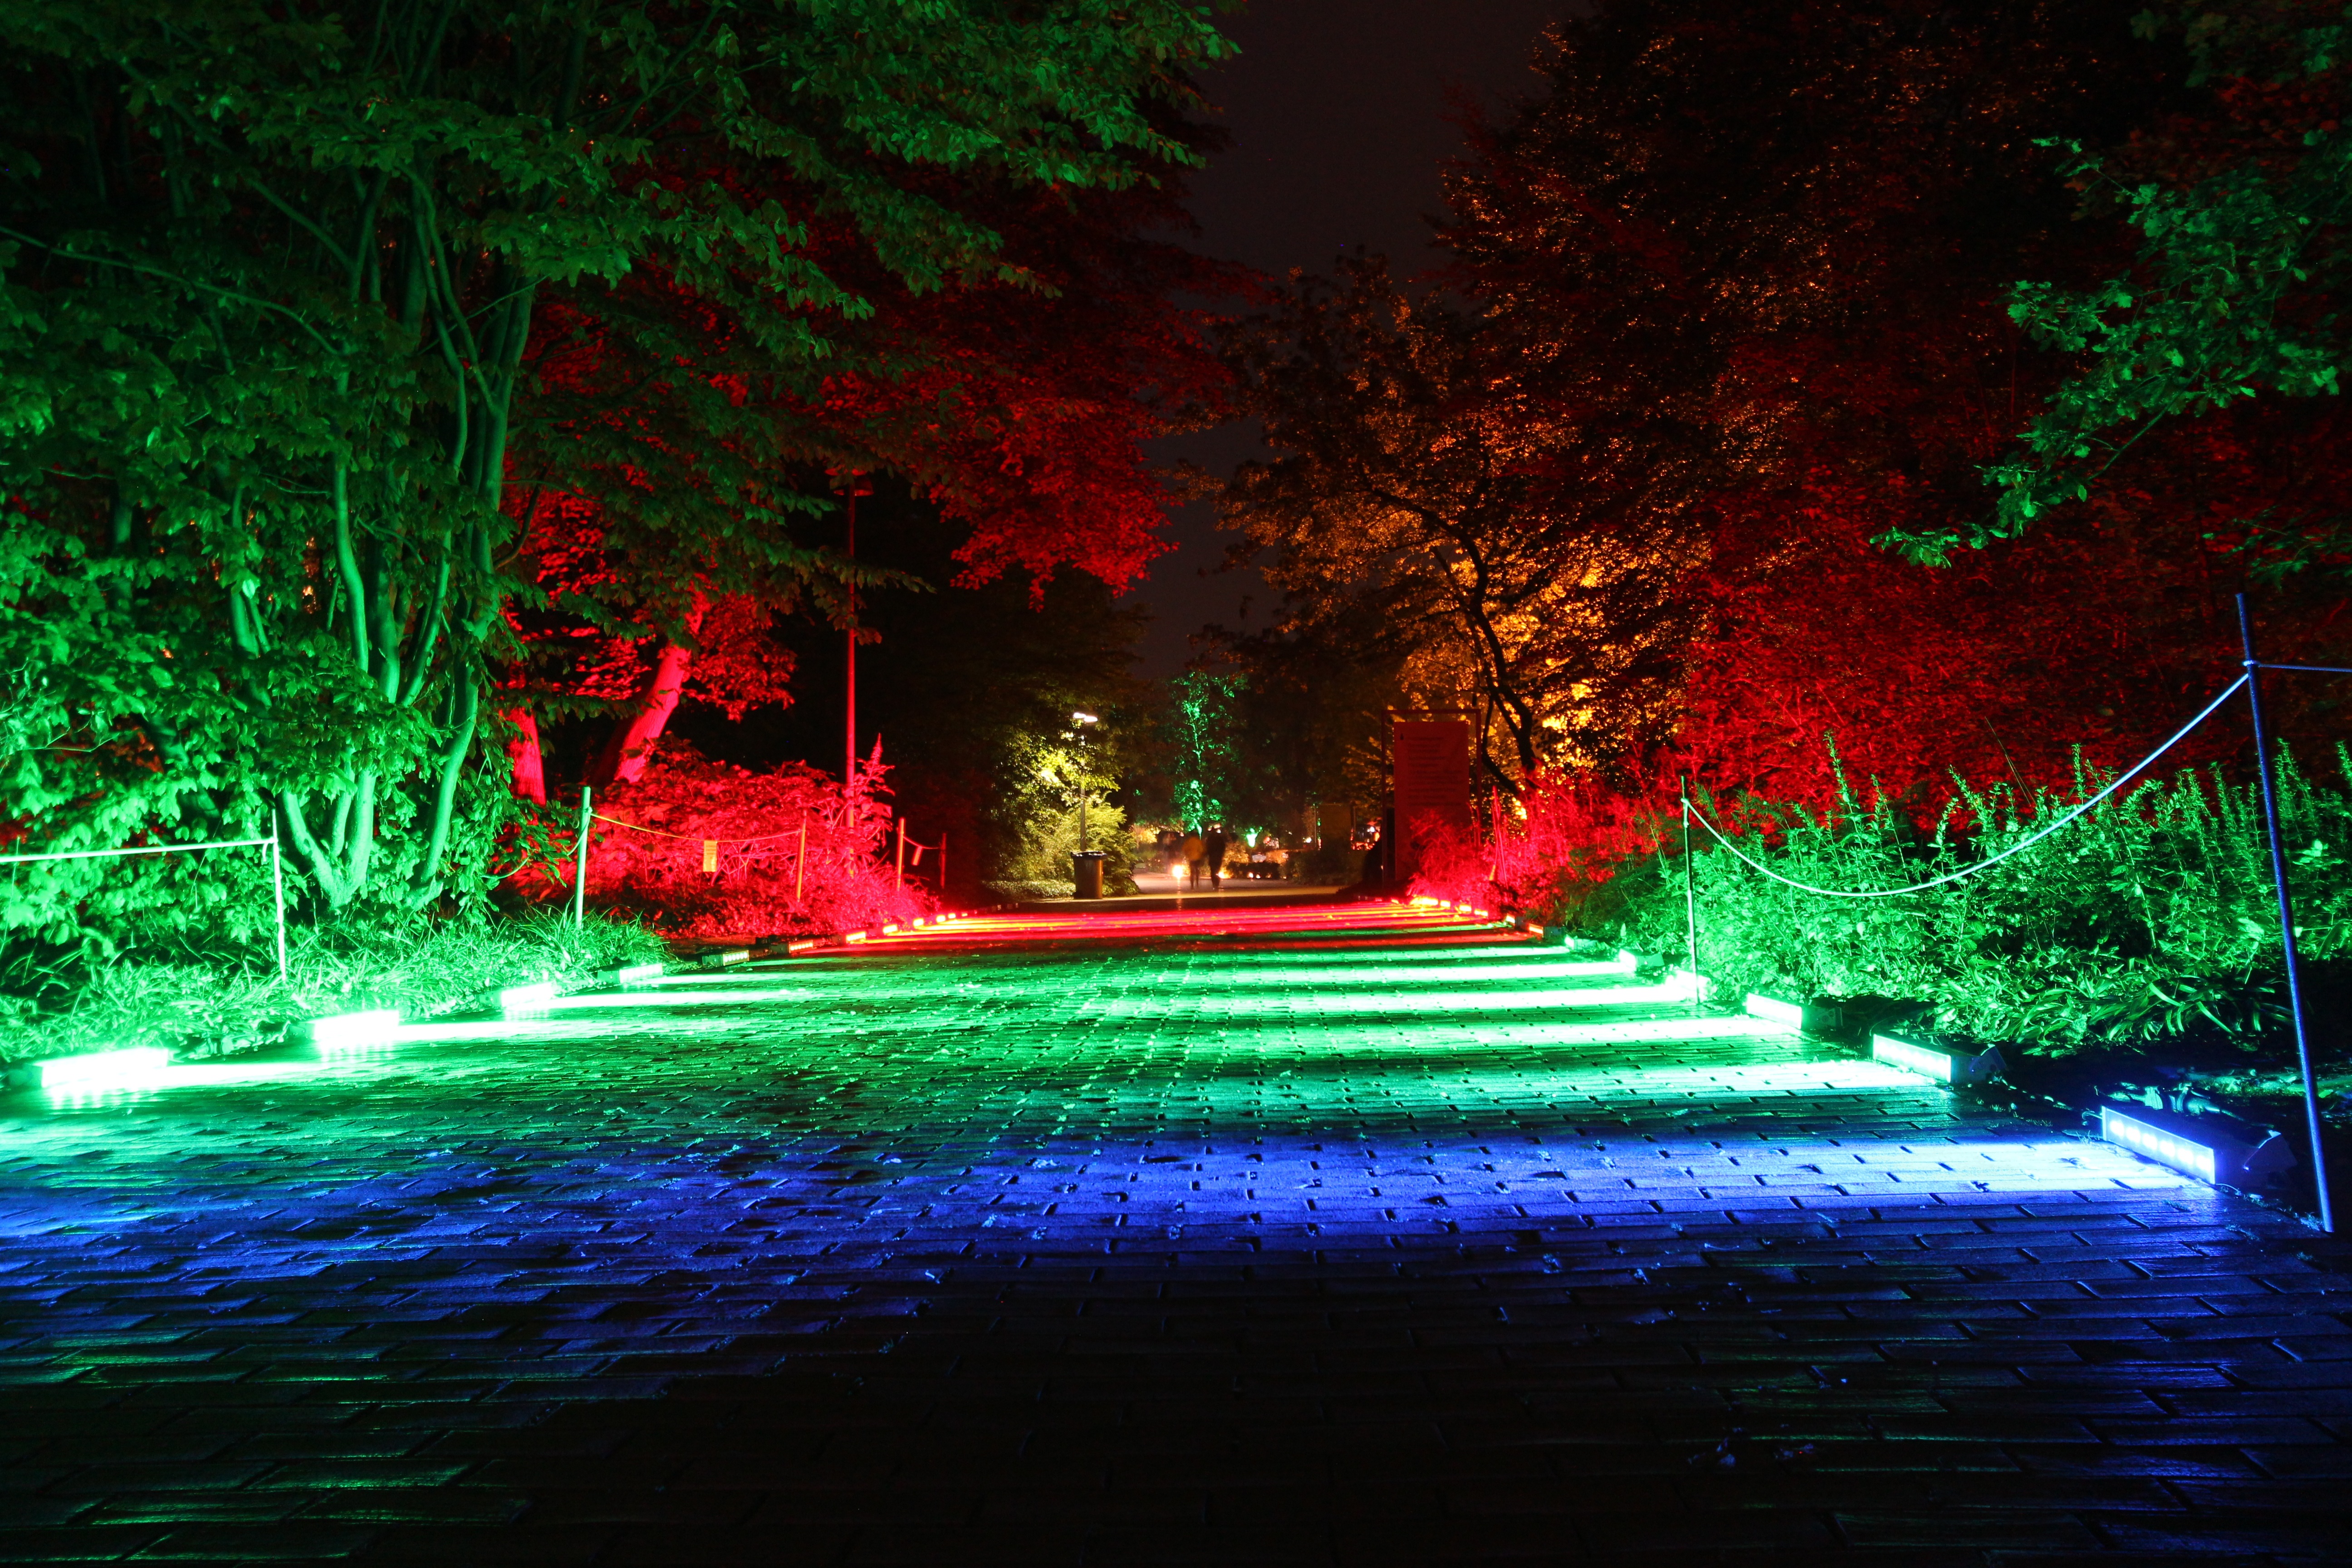
tree, nature, blossom, light, abstract, architecture, plant, bridge, night, leaf, flower, bloom, dark, idyllic, evening, green, reflection, red, color, frame, romantic, darkness, blue, colorful, yellow, lighting, artwork, illuminated, at night, places of interest, sculpture, art, festival, lights, avenue, background, lamps, outlook, light art, tourist attraction, mood, away, tungsten, template, hamm, maxipark, light installation, landscape lighting